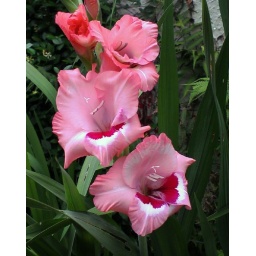
I can't remember what type of flower this is. They are in front of my friend Andrees' house in New Orleans.